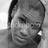
Emotion: sad